Architecture of India

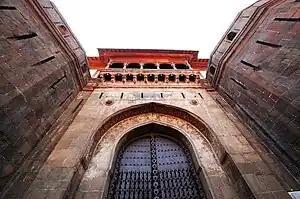
Shaniwarwada palace fort in Pune

Sikh architecture is heavily influenced by Mughal and Islamic styles. The onion dome, frescoes, in-lay work, and multi-foil arches, are Mughal influences, more specially from Shah Jahan's period, whereas "chattris", oriel windows, bracket supported eaves at the string-course, and ornamented friezes are derived from elements of Rajput architecture. Apart from religious buildings, Sikh architecture includes secular forts, "bungas" (residential places), palaces, and colleges.